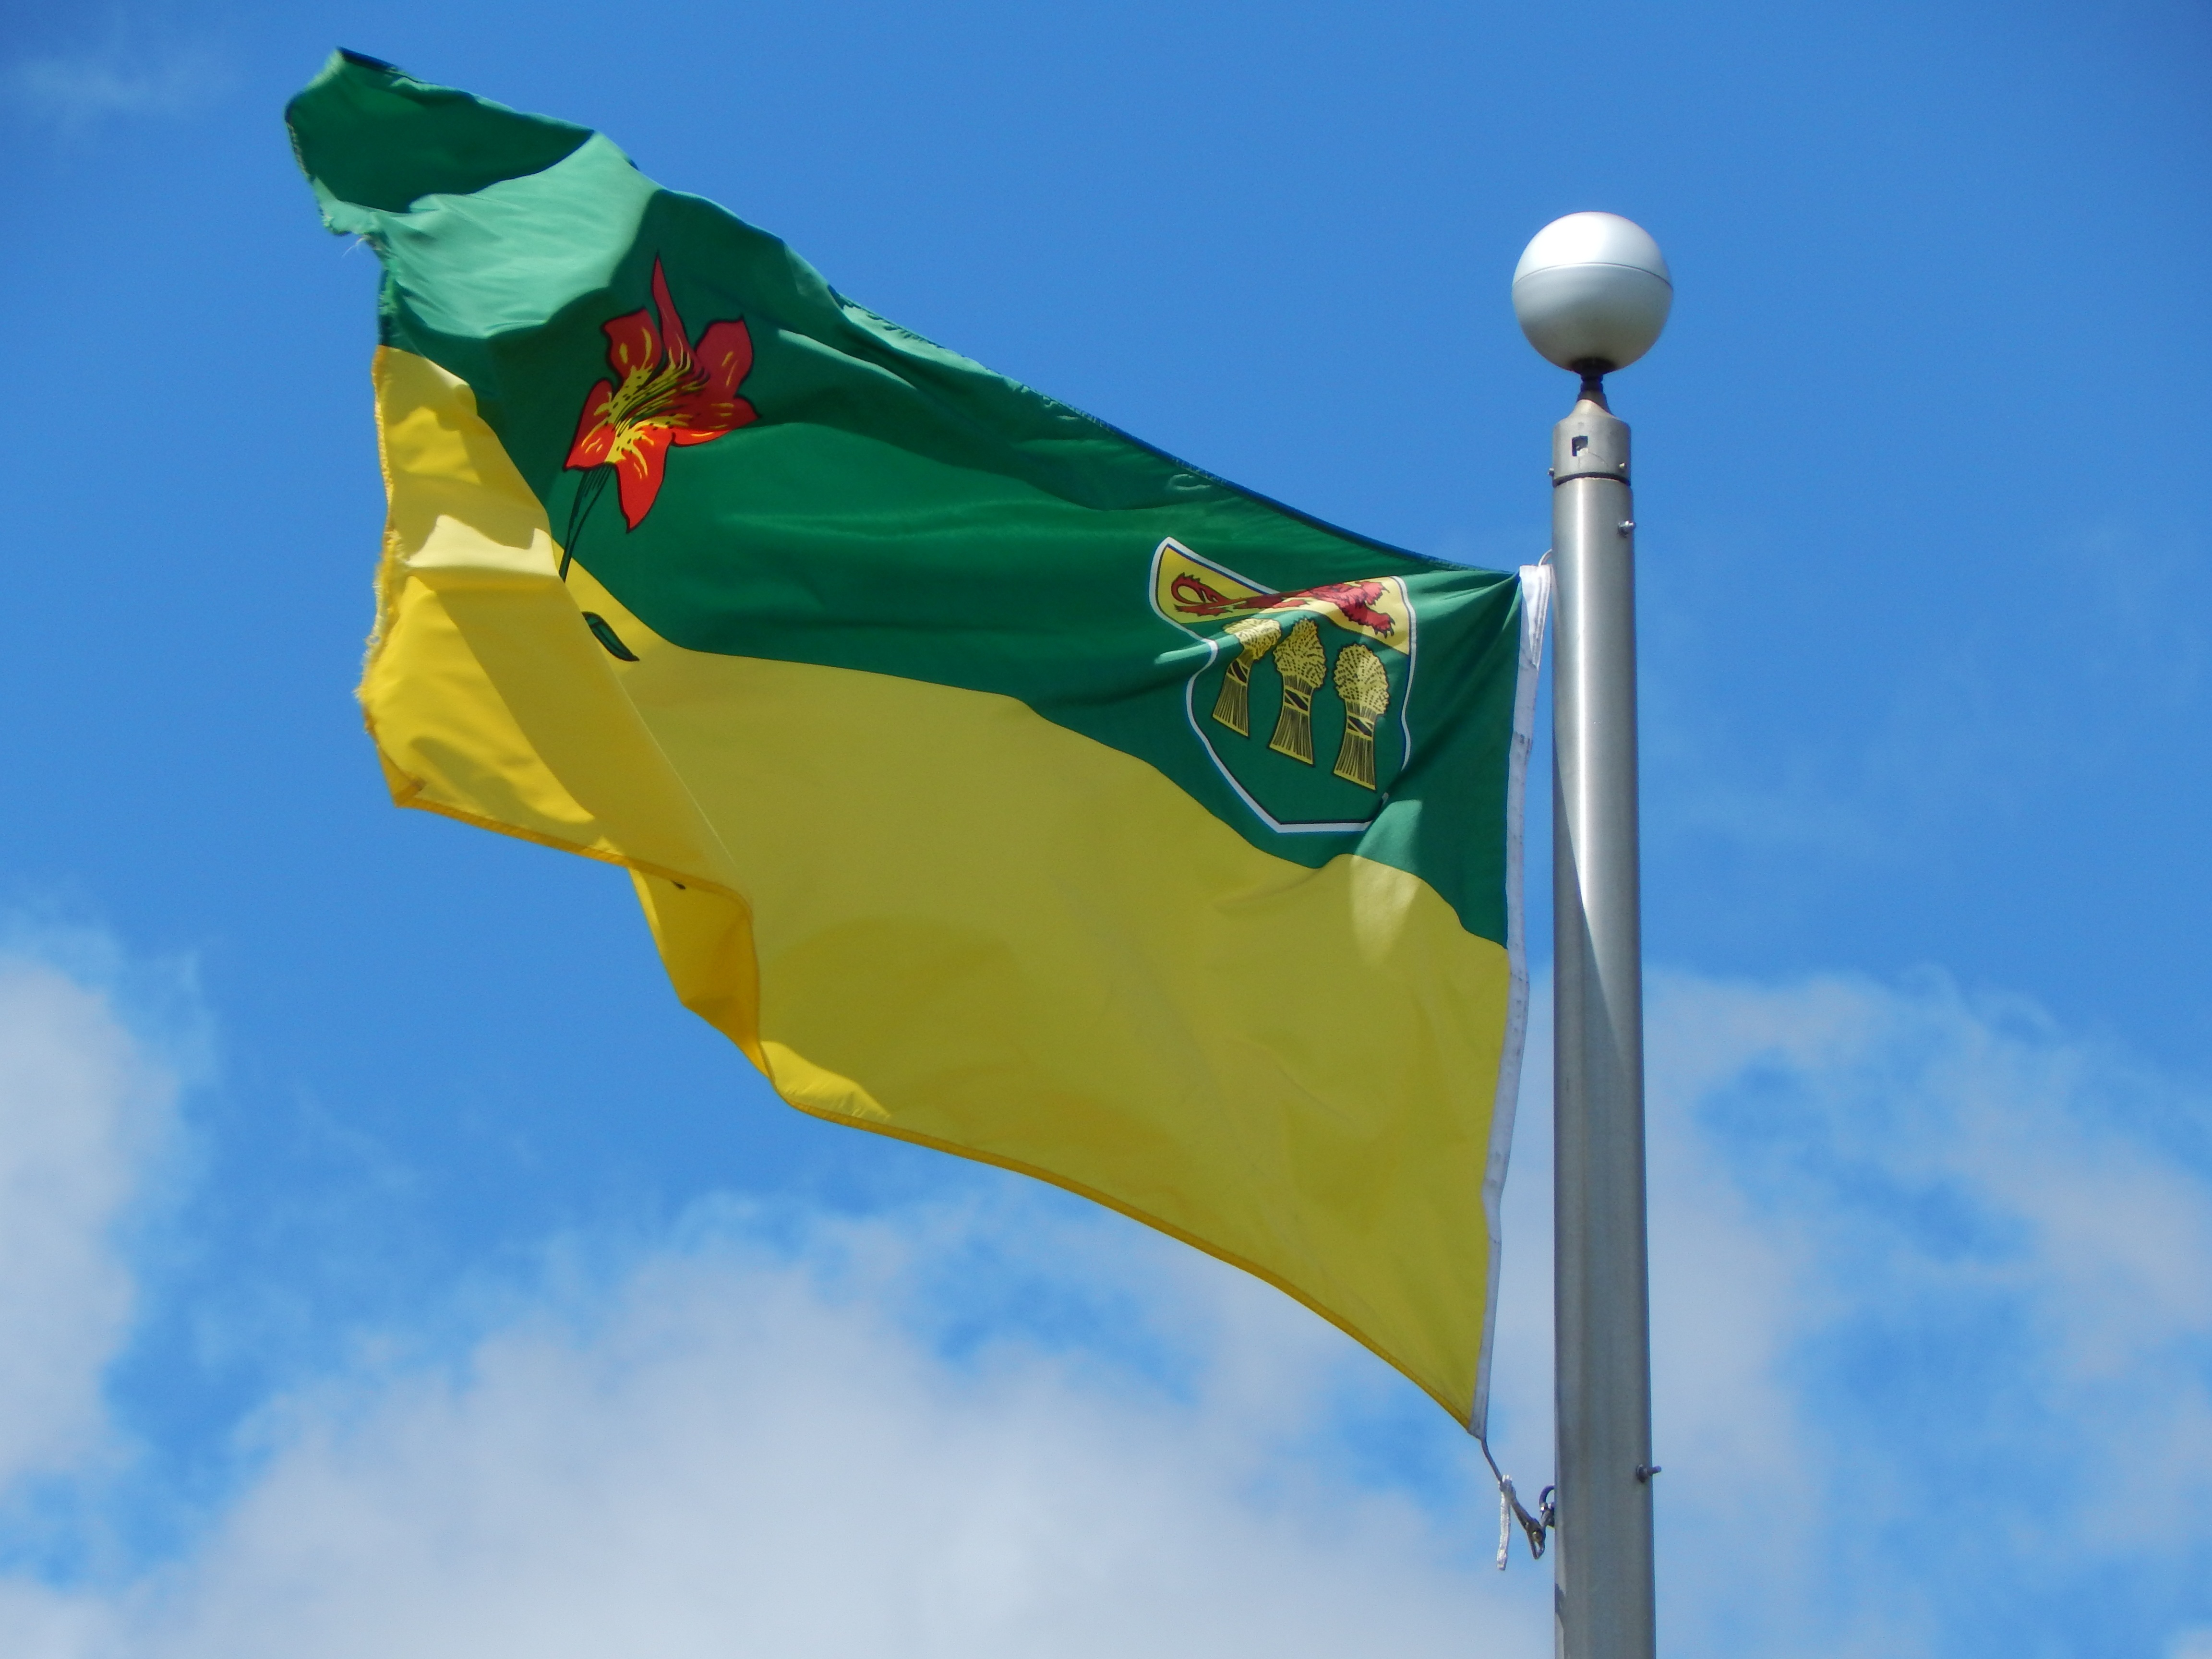
sky, flower, wind, green, symbol, color, flag, blue, street light, emblem, patriotism, canada, canadian, government, prairies, province, regina, saskatchewan, provincial, atmosphere of earth, saskatchewanian